James W. Flannery

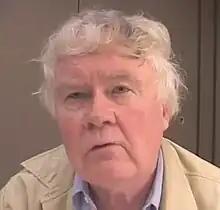
James Flannery 2004

James W. Flannery (born Nov 8, 1936 in Hartford, CT) is a producer, stage director, singer, scholar, critic and Professor Emeritus at Emory College of Arts and Sciences in Atlanta. He is a specialist in the dramatic work of W.B. Yeats and is one of the leading interpreters of the art songs of Thomas Moore.